35th Battalion (New Zealand)

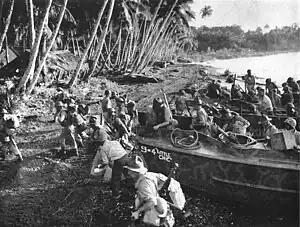
Soldiers of 3rd New Zealand Division land on Vella Lavella, in the Solomon Islands, 17 September 1943

On arrival in Fiji in January 1942, the battalion was tasked with the defence of Nadi Bay and the Royal New Zealand Air Force airbase positioned there. The battalion was now under the command of Lieutenant Colonel G. H. Tomline as Murphy had been assigned to the headquarters of the newly formed 3rd New Zealand Division, to which 14th Brigade had been made subordinate. It commenced the preparation of defences, including digging weapon pits, building tank traps and laying of barbed wire. Once adequate defences had been prepared, training commenced in April. Lieutenant Colonel C. F. Seaward took over from Tomline at this time. The battalion was relieved by the 37th Division of the United States Army in June and returned to New Zealand the following month.